2016 Belk Bowl

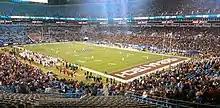
Opening kickoff at the 2016 Belk Bowl

The 2016 Belk Bowl was a postseason college football bowl game played on December 29, 2016. The game featured the Arkansas Razorbacks of the Southeastern Conference and the Virginia Tech Hokies of the Atlantic Coast Conference. It was the first appearance in the Belk Bowl for both teams.